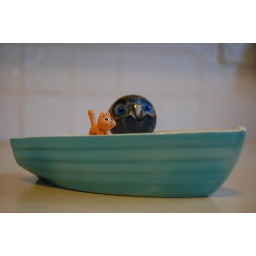
Although not in a sailing boat nor a pea green one.